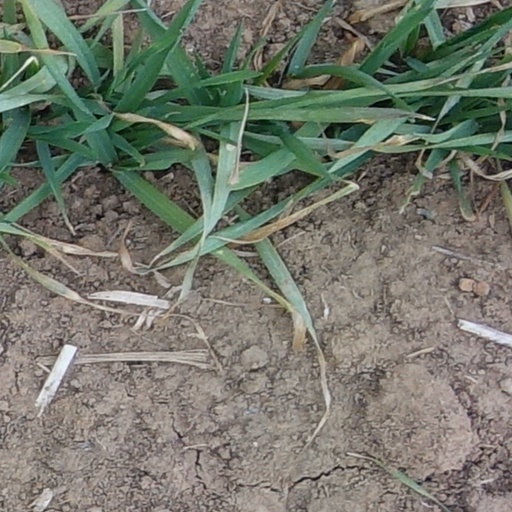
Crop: wheat